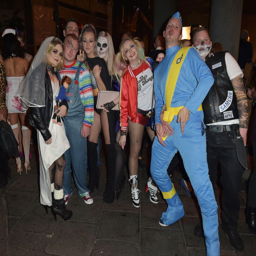
still standing at this stage : crowds of people in elaborate costumes clamour to get in bars and clubs for the big night